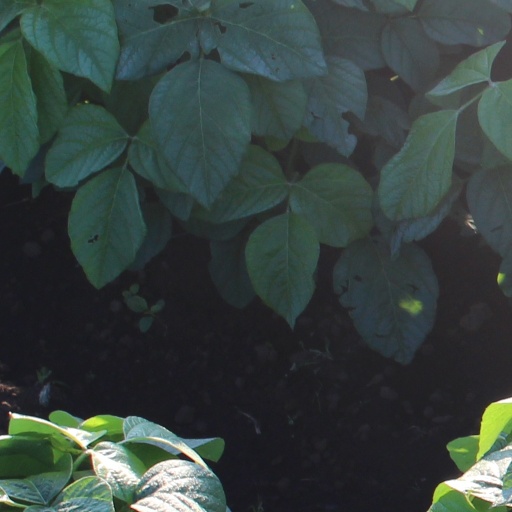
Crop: soybean